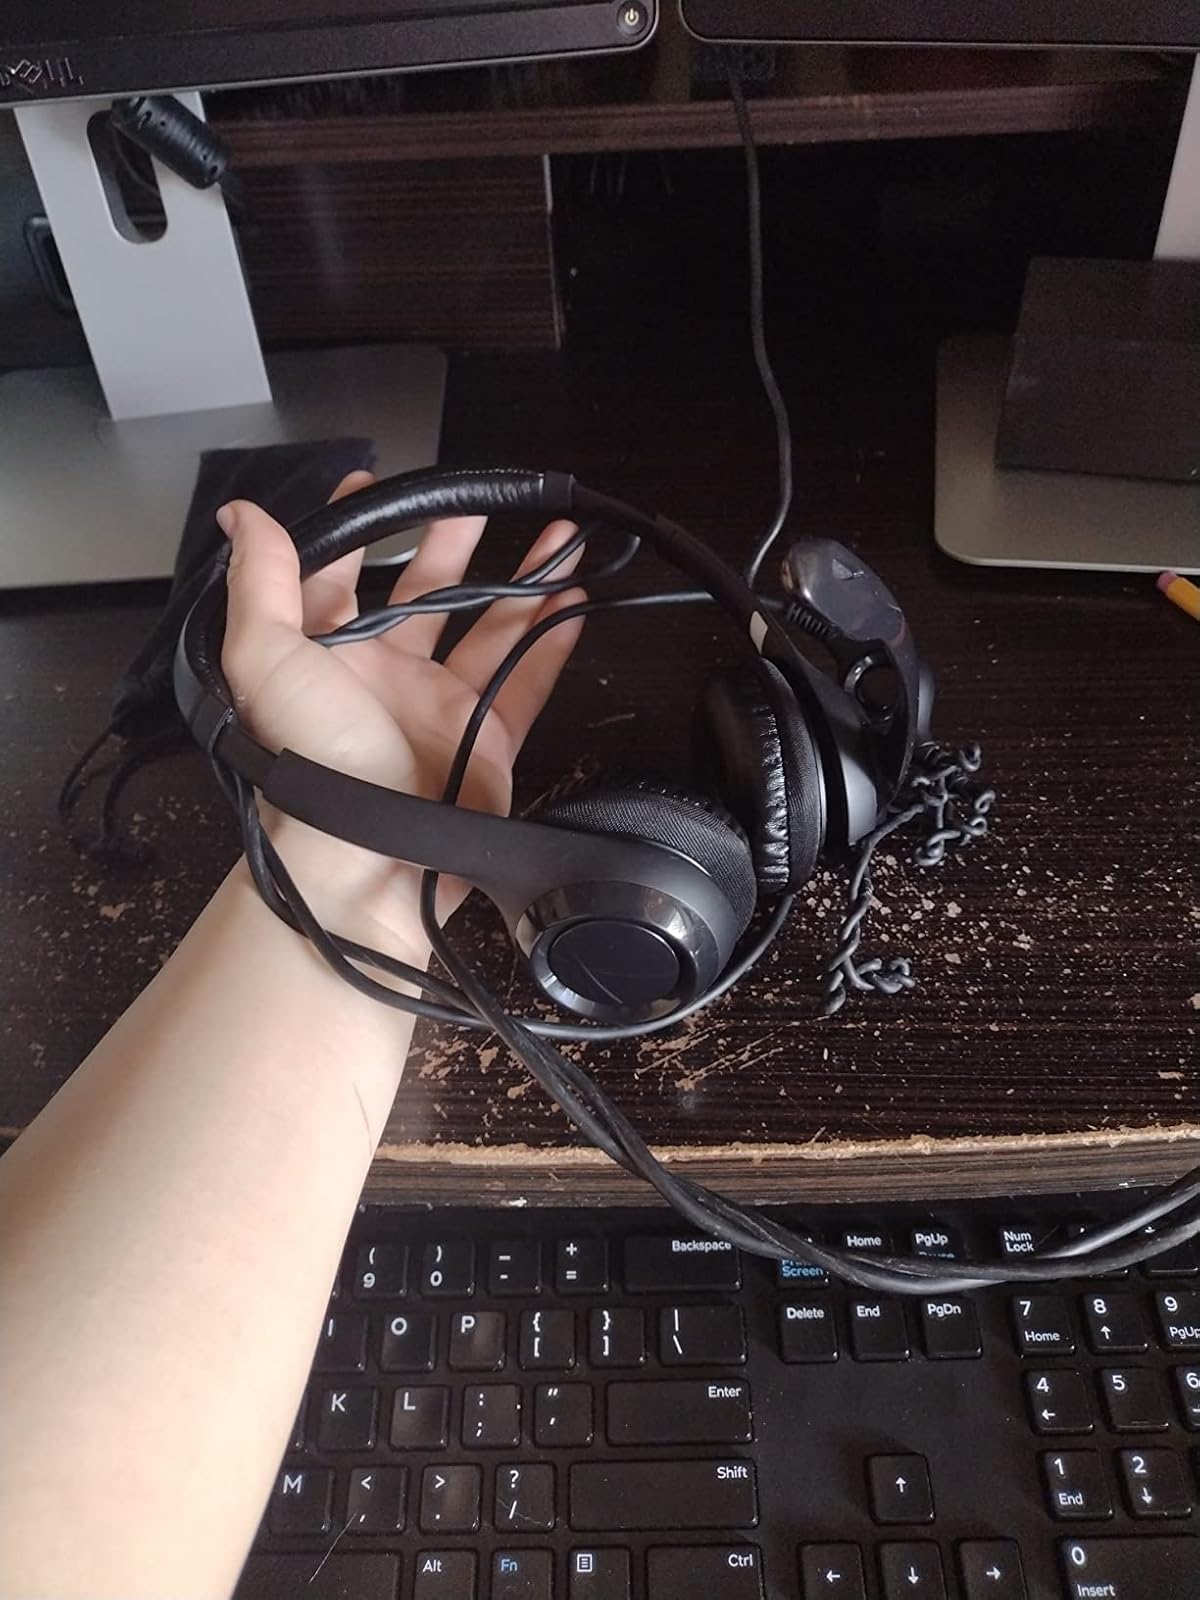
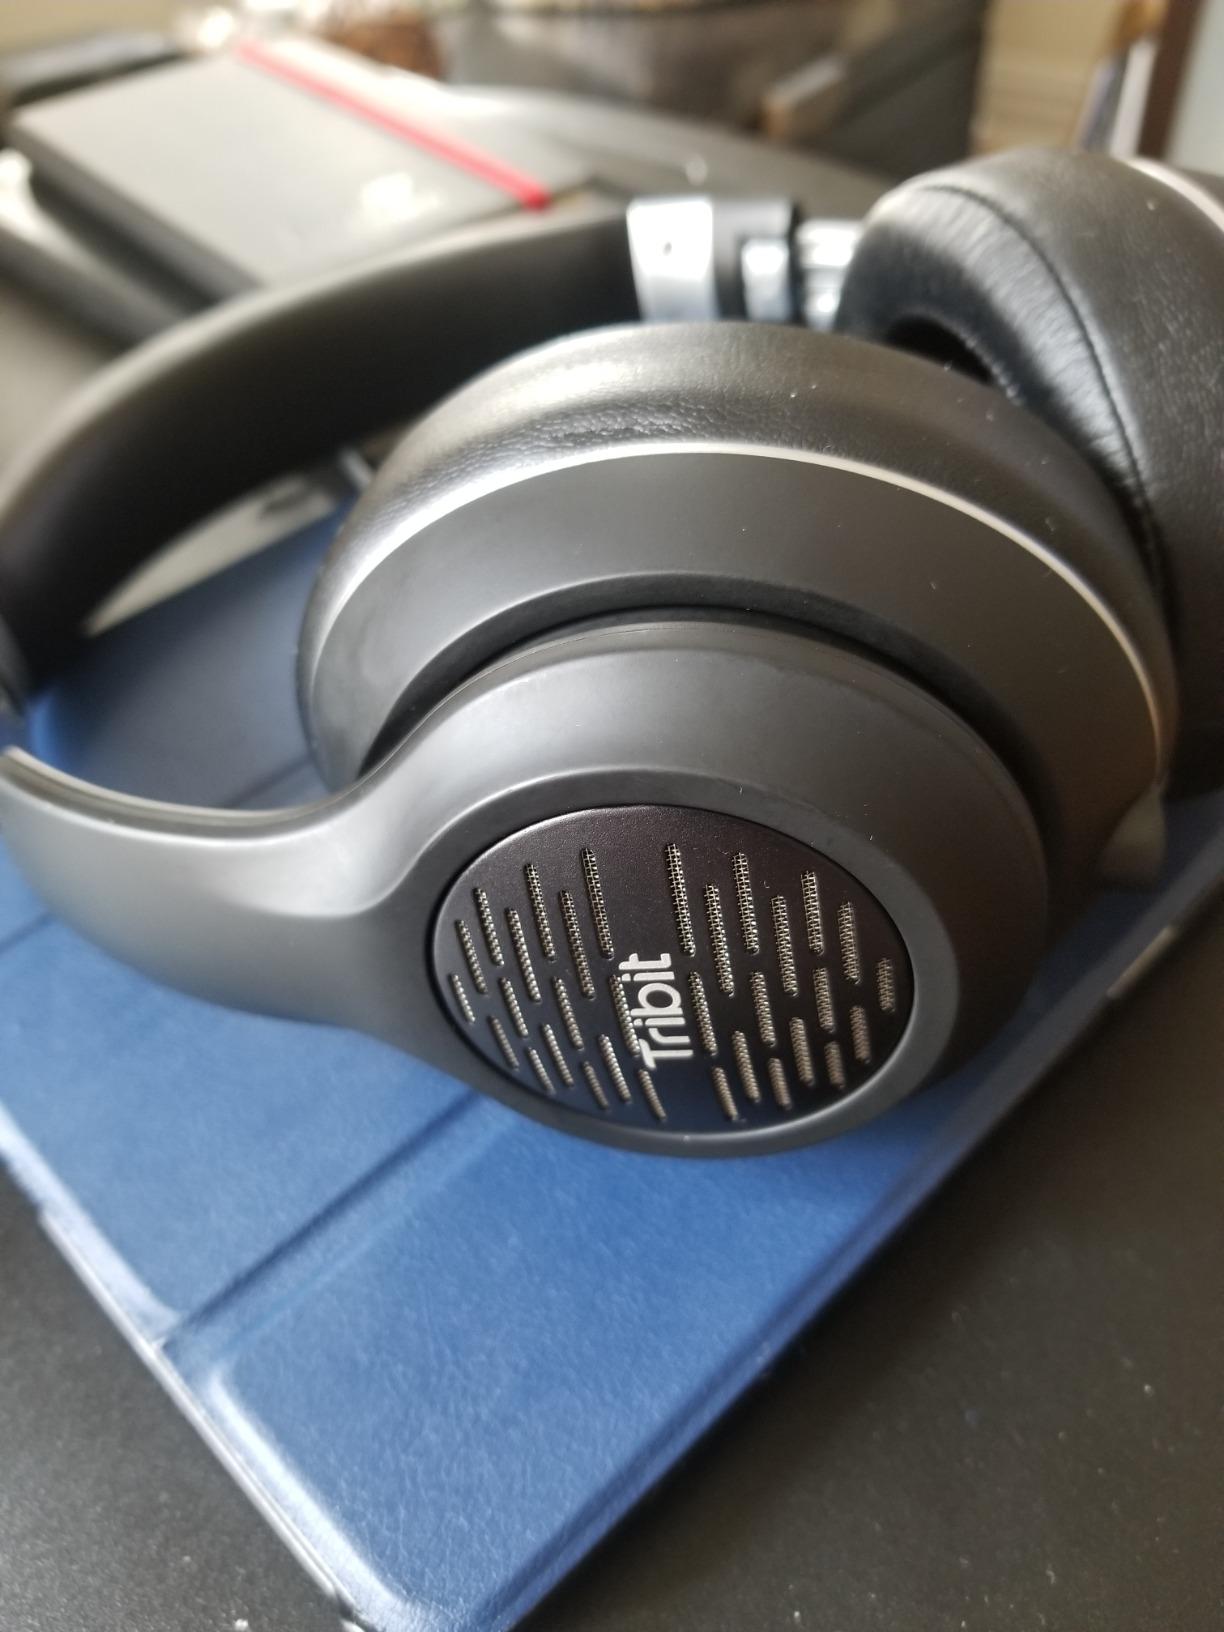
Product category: headphones
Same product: no